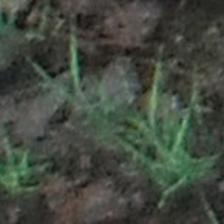
Label: clustered